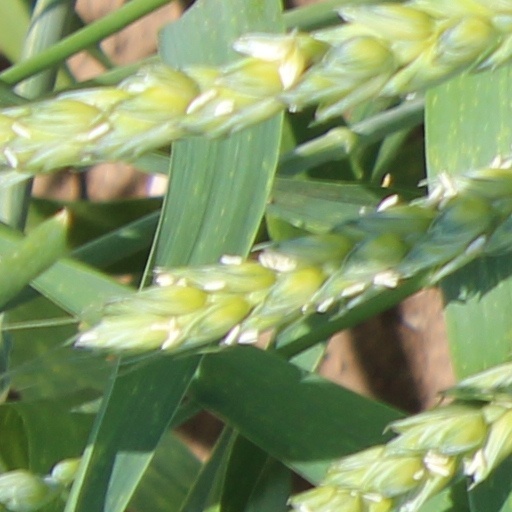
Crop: wheat